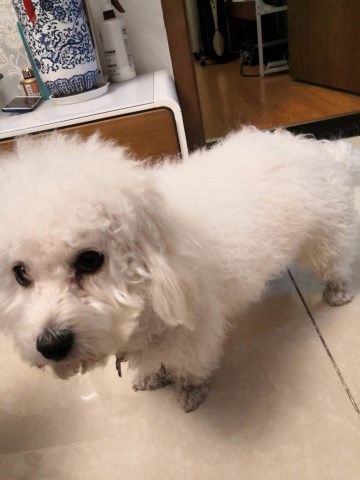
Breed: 3083-n000117-Bichon_Frise